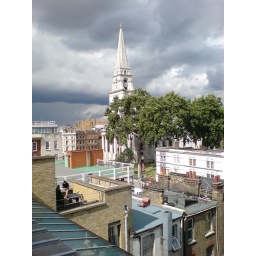
Spitalfields under a rainy sky seen from my office building top floor.